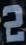
Number: 2